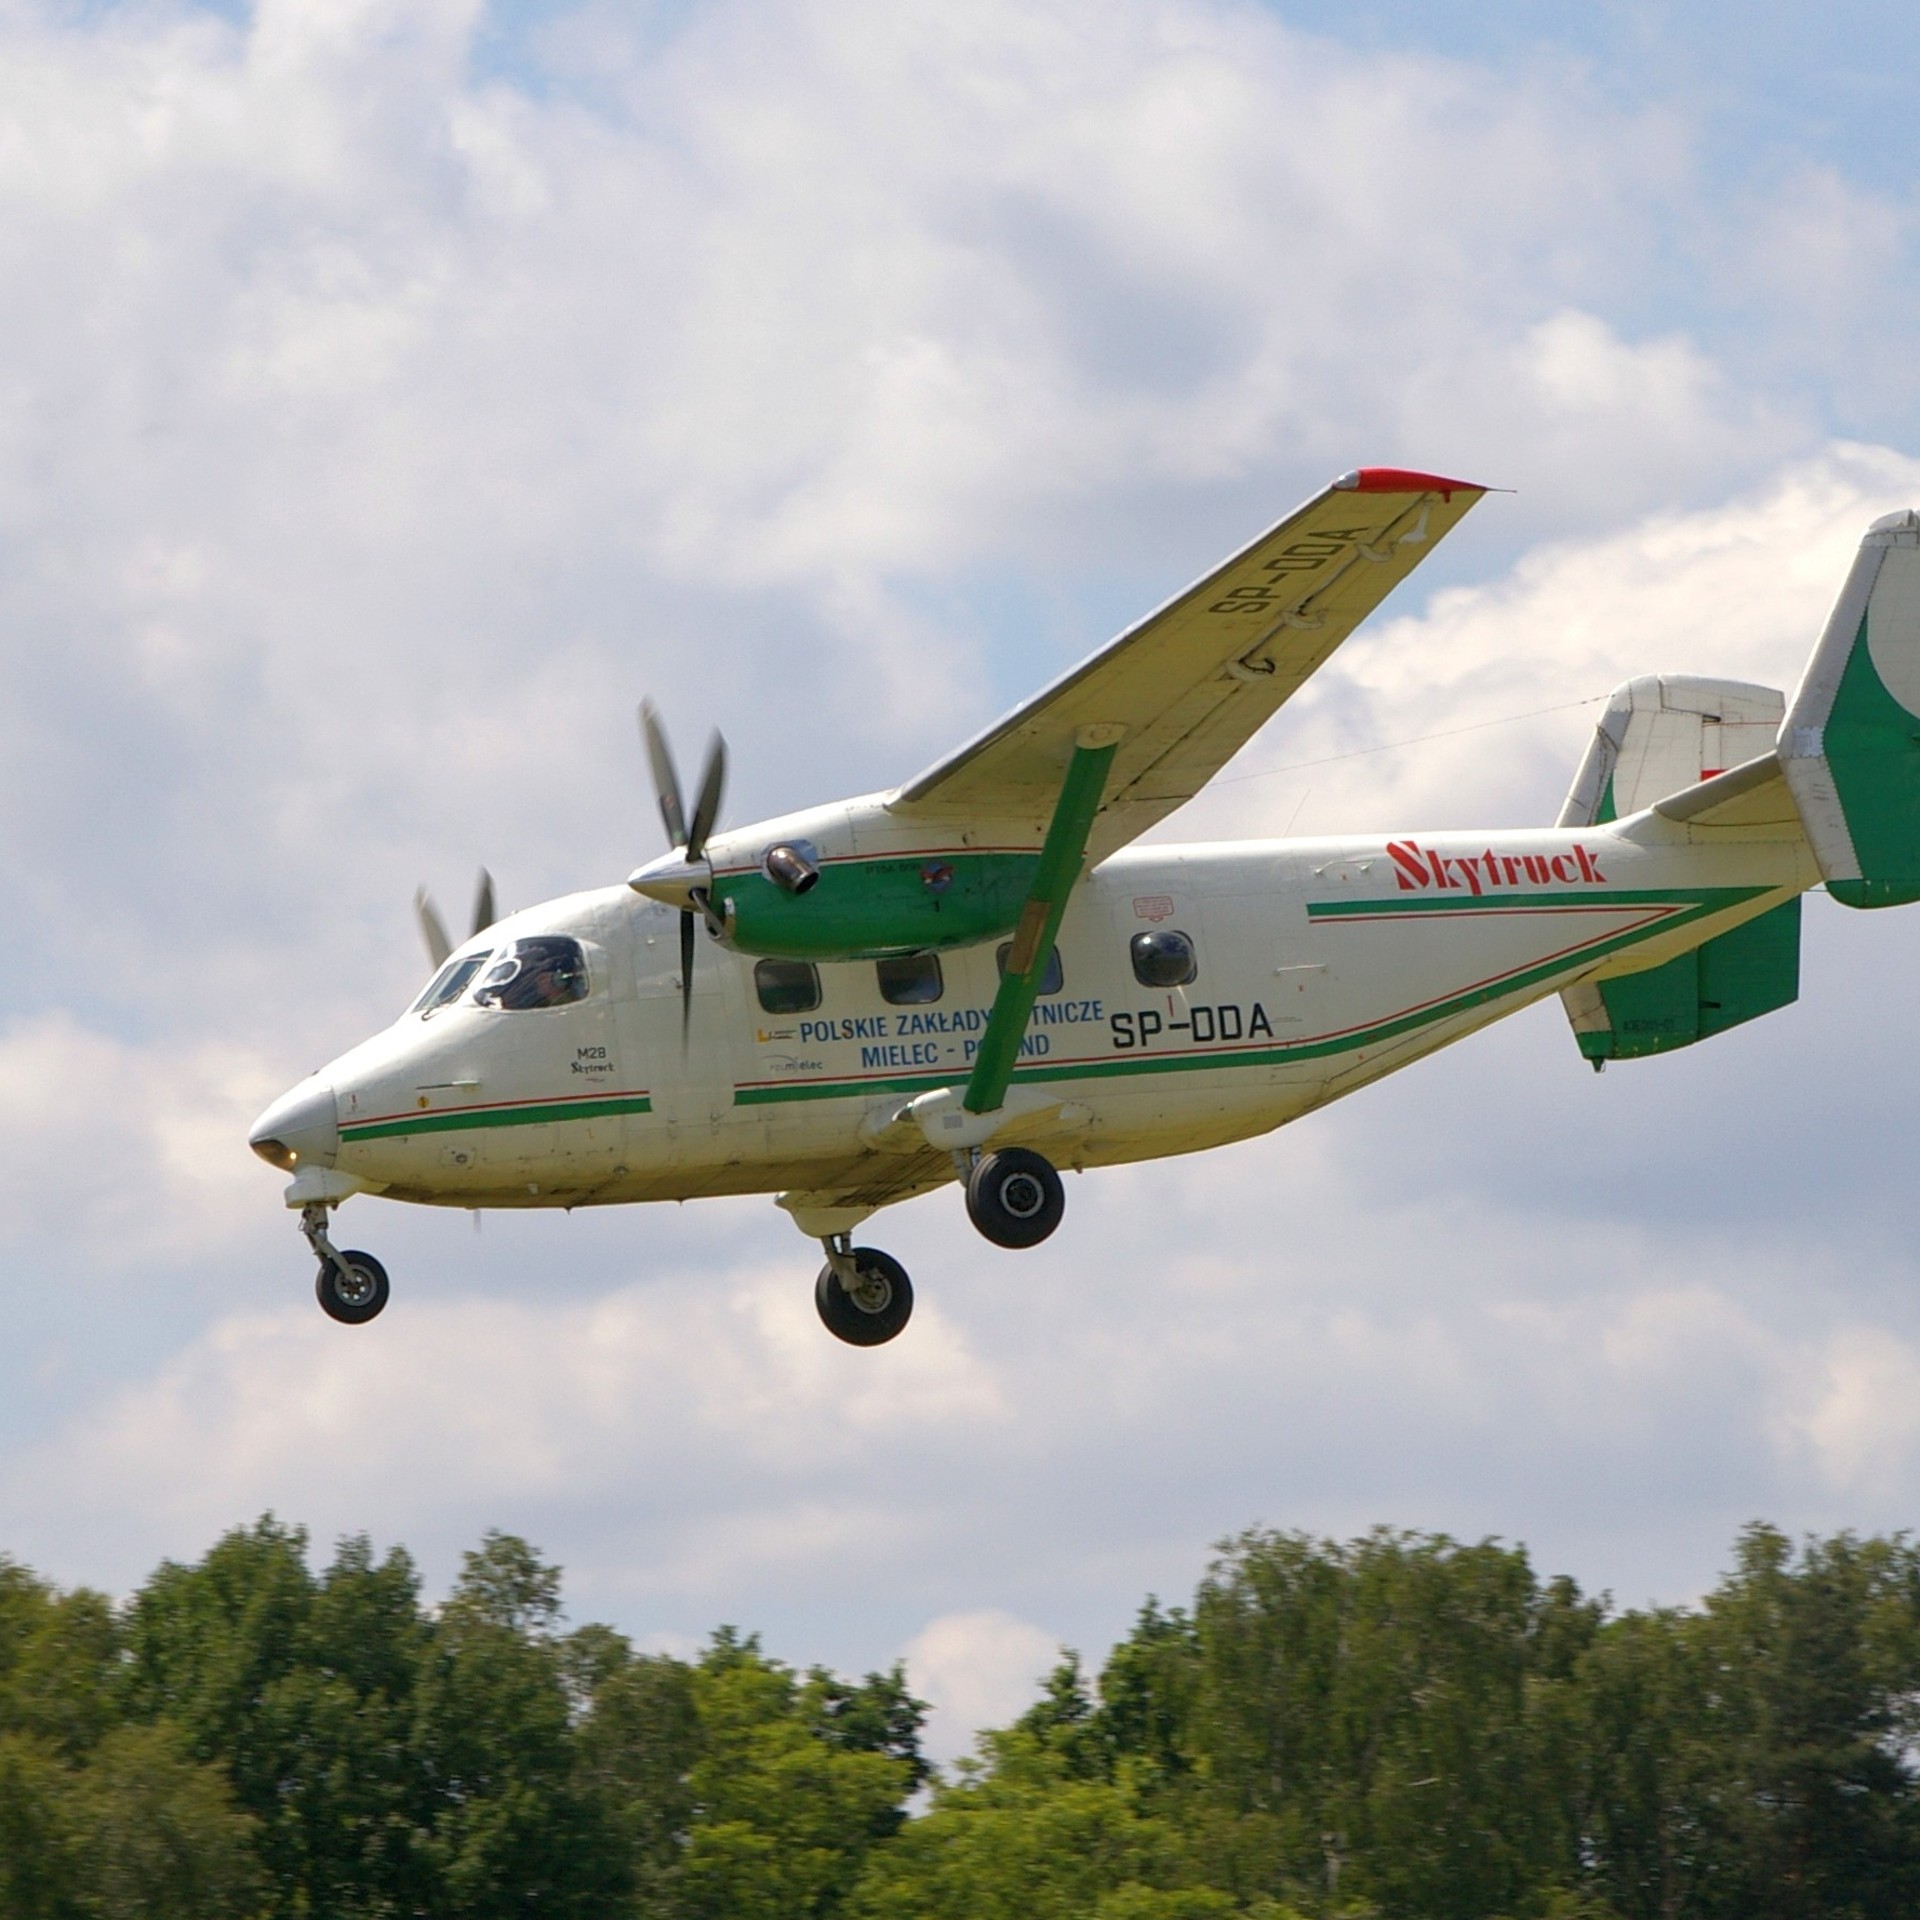
Vehicle type: Planes